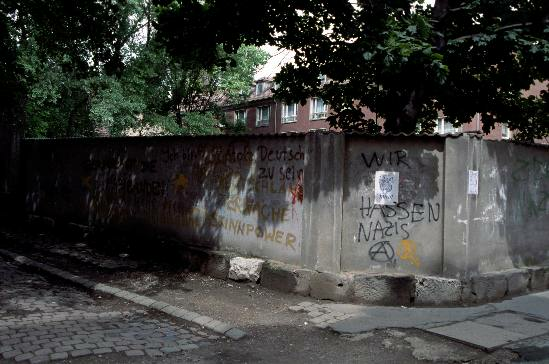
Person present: No